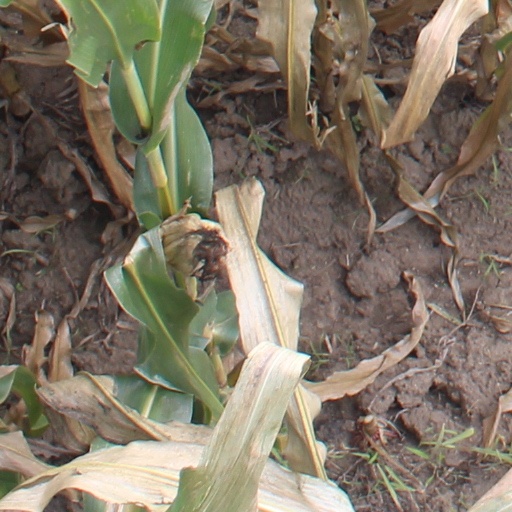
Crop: maize; corn